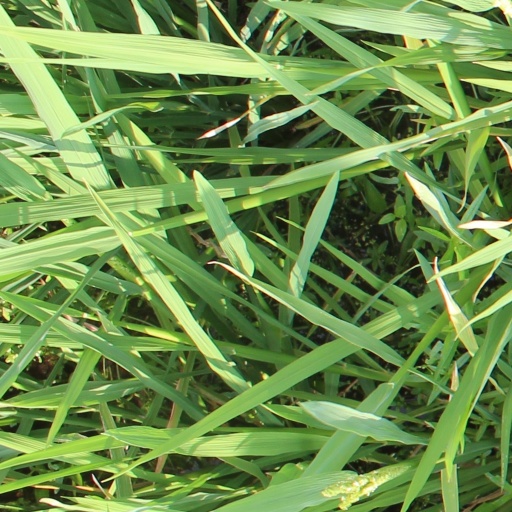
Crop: rice